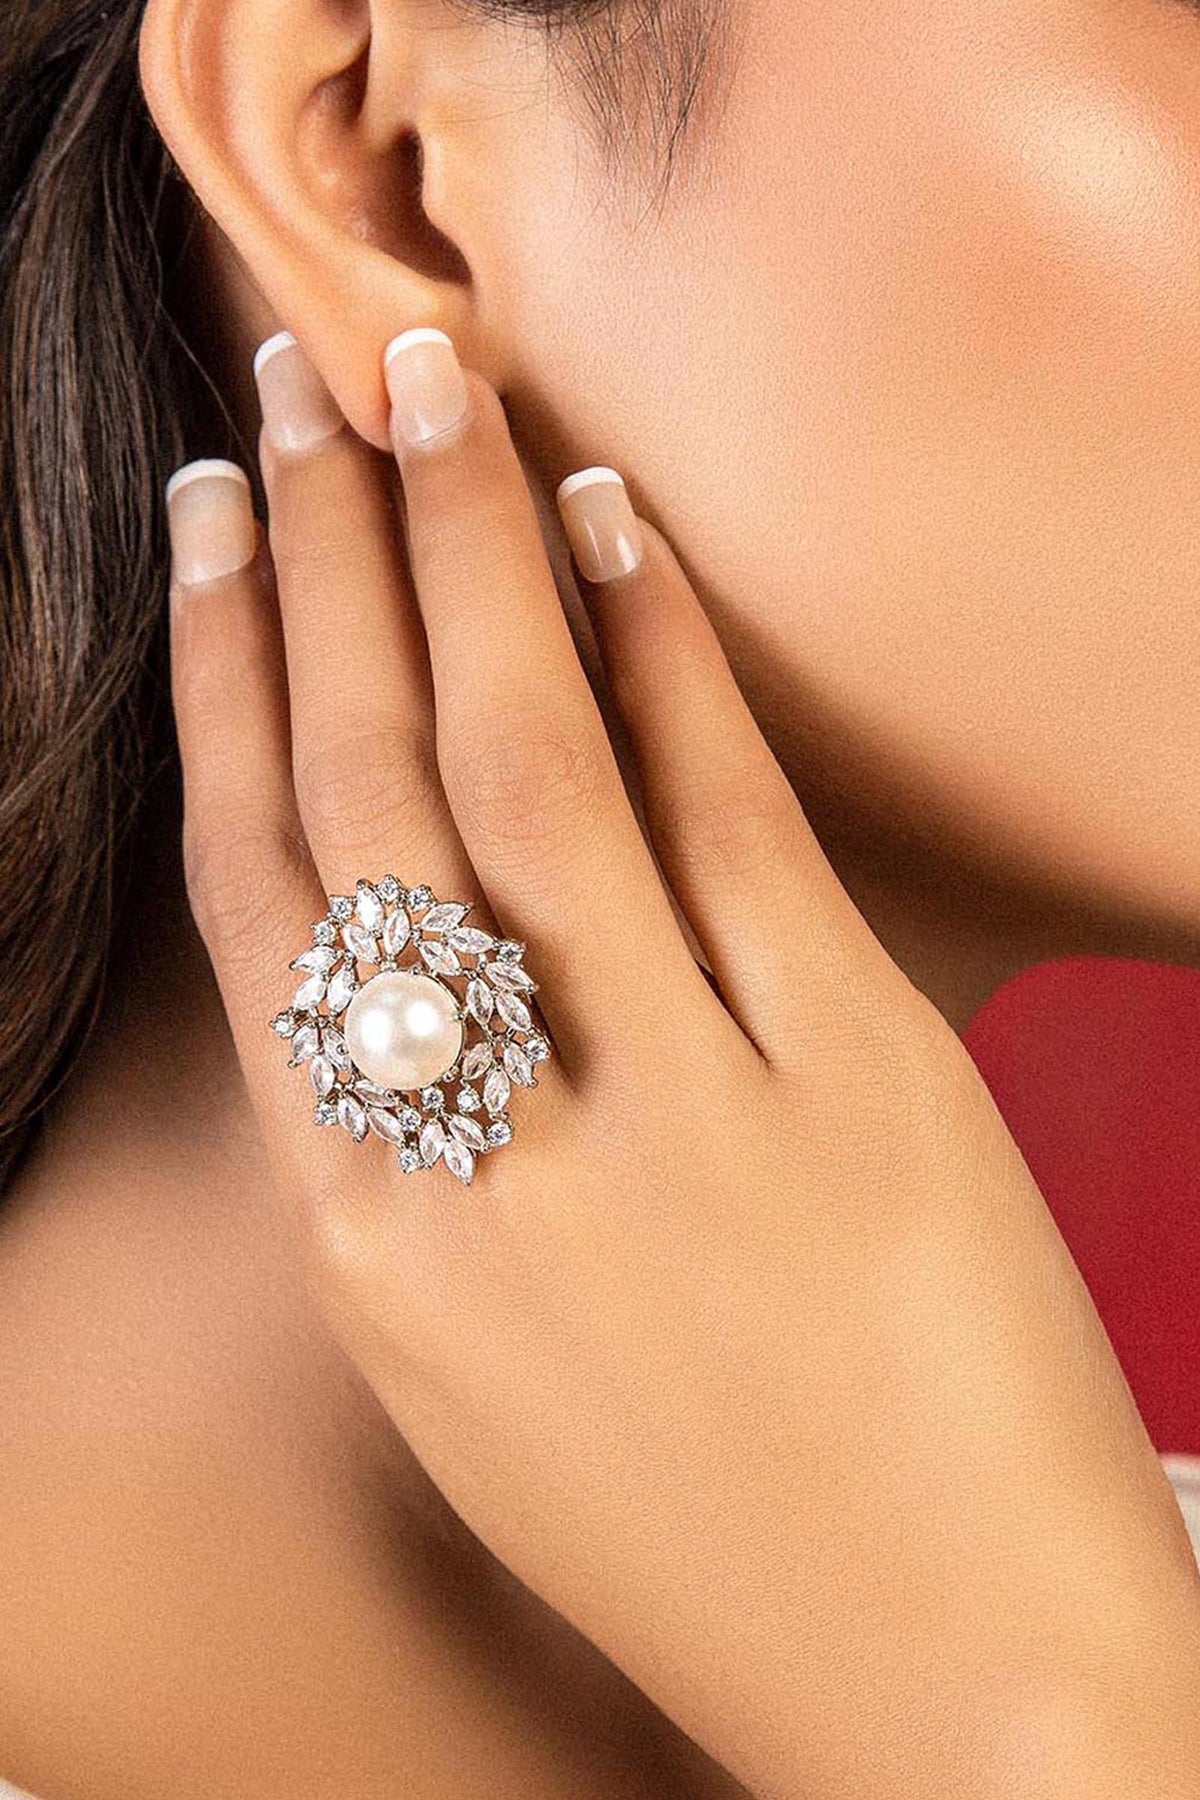
white crystal ring